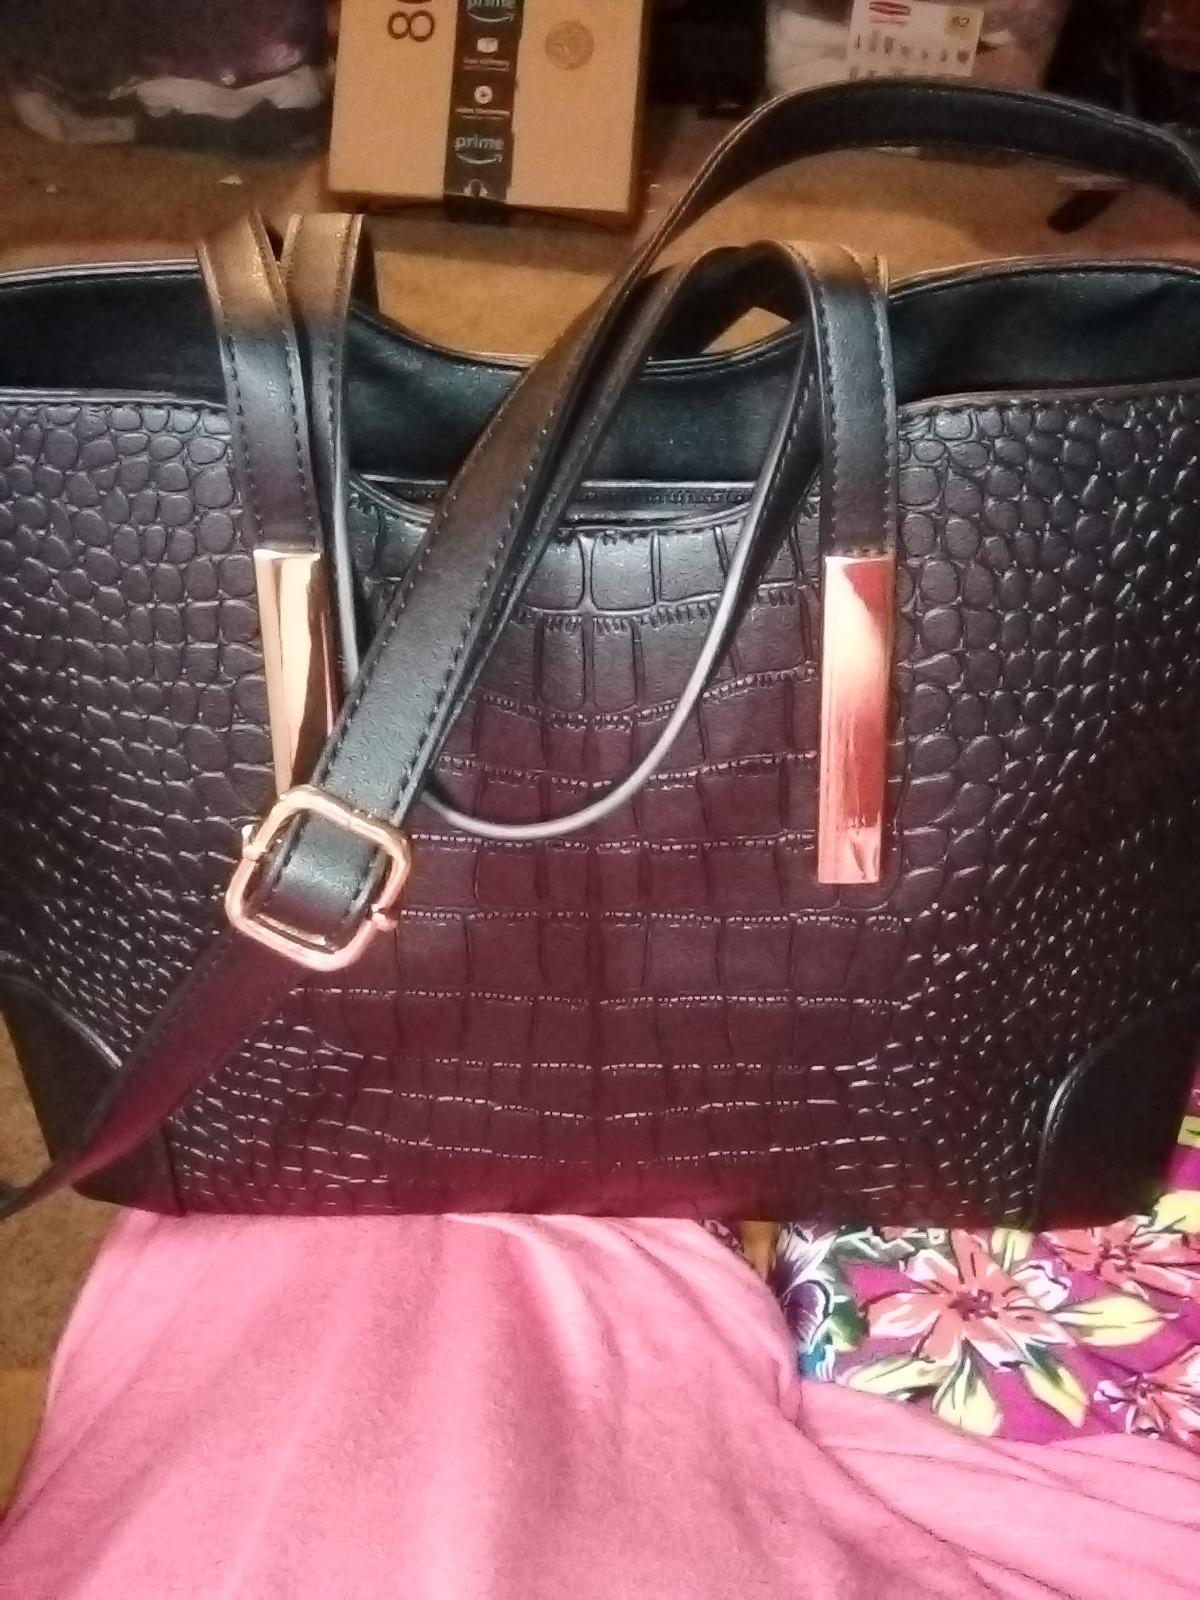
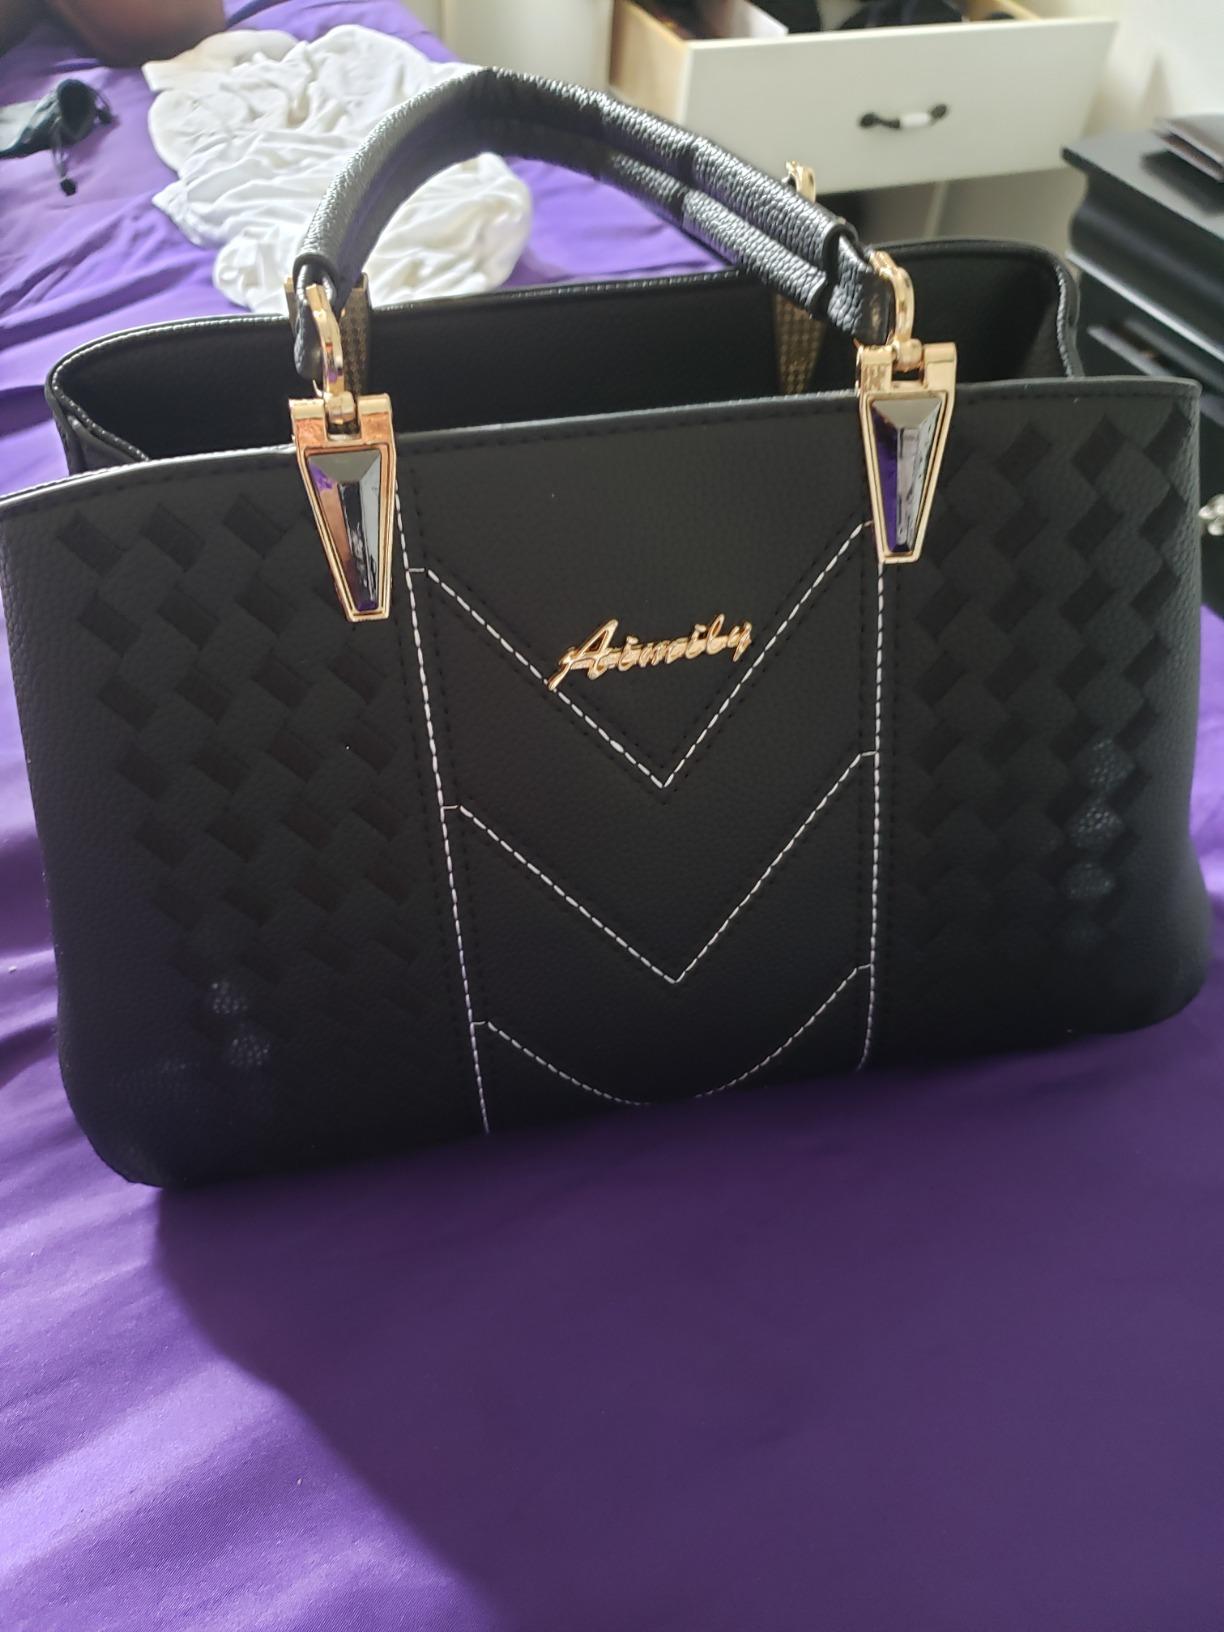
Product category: accessories_handbag
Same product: no